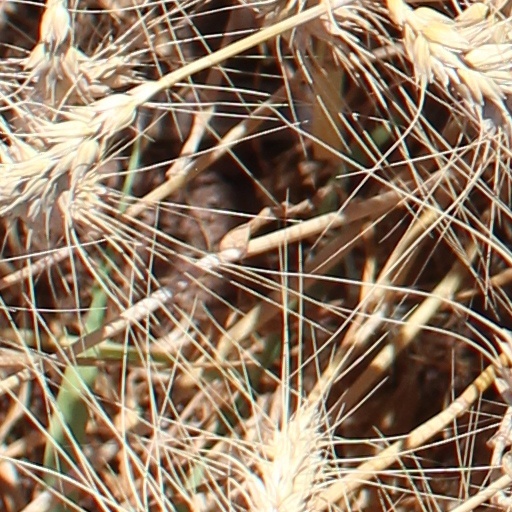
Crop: wheat